Alessandro Triulzi

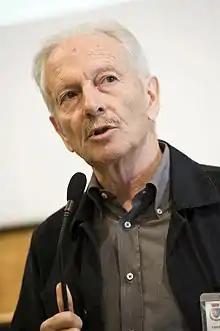
Alessandro Triulzi at the festival "Biografia di un continente 1960-2010" (Biography of a continent 1960–2010), Rome 2010.

Alessandro Triulzi (born 1941 in Rome, Italy) is an Italian historian, Africanist and since 2011 Emeritus Professor of African History and former Vice Director of the African and Arab Studies Department at the Università degli Studi di Napoli "L'Orientale" at Naples. He studied Political Science at the Sapienza University of Rome for a Master's degree in 1966 and obtained a PhD in History at Northwestern University at Evanston, Illinois in 1981. Triulzi performed field work among the Ashanti people in Ghana (1969), and the Berta and Oromo people in Wallaga, West Ethiopia. He worked in Ethiopia, Sudan and Eritrea during 1970–1973, and again in Ethiopia during 1985–2005.